Modern Hopfield network

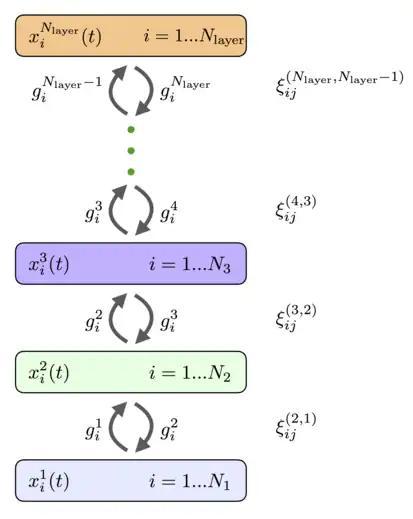
Fig.4 The connectivity diagram of the layered Hierarchical Associative Memory network. Each layer can have different number of neurons, different activation function, and different time scales. The feedforward weights and feedback weights are equal.

The neurons can be organized in layers so that every neuron in a given layer has the same activation function and the same dynamic time scale. If we assume that there are no horizontal connections between the neurons within the layer (lateral connections) and there are no skip-layer connections, the general fully connected network, reduces to the architecture shown in Fig.4. It has formula_68 layers of recurrently connected neurons with the states described by continuous variables formula_69 and the activation functions formula_70, index formula_71 enumerates the layers of the network, and index formula_4 enumerates individual neurons in that layer. The activation functions can depend on the activities of all the neurons in the layer. Every layer can have a different number of neurons formula_73. These neurons are recurrently connected with the neurons in the preceding and the subsequent layers. The matrices of weights that connect neurons in layers formula_71 and formula_75 are denoted by formula_76 (the order of the upper indices for weights is the same as the order of the lower indices, in the example above this means that the index formula_4 enumerates neurons in the layer formula_71, and index formula_79 enumerates neurons in the layer formula_75). The feedforward weights and the feedback weights are equal. The dynamical equations for the neurons' states can be written as \xi^{(A, A-1)}_{ij} g_j^{A-1} + \sum\limits_{j=1}^{N_{A+1}} \xi^{(A, A+1)}_{ij} g_j^{A+1} - x_i^A|}} with boundary conditions The main difference of these equations from the conventional feedforward networks is the presence of the second term, which is responsible for the feedback from higher layers. These top-down signals help neurons in lower layers to decide on their response to the presented stimuli. Following the general recipe it is convenient to introduce a Lagrangian function formula_81 for the formula_71-th hidden layer, which depends on the activities of all the neurons in that layer. The activation functions in that layer can be defined as partial derivatives of the Lagrangian With these definitions the energy (Lyapunov) function is given by \Big[ \sum\limits_{i=1}^{N_A} x_i^A g_i^A - L^{A}\Big] - \sum\limits_{A=1}^{N_\text{layer}-1} \sum\limits_{i=1}^{N_{A+1}} \sum\limits_{j=1}^{N_A} g_i^{A+1} \xi^{(A+1,A)}_{ij} g_j^A|}} If the Lagrangian functions, or equivalently the activation functions, are chosen in such a way that the Hessians for each layer are positive semi-definite and the overall energy is bounded from below, this system is guaranteed to converge to a fixed point attractor state. The temporal derivative of this energy function is given by \tau_A \sum\limits_{i,j=1}^{N_A} \frac{dx_j^A}{dt} \frac{\partial^2 L^{A}}{\partial x_j^{A} \partial x_i^{A}} \frac{dx_i^A}{dt} \leq 0|}}Thus, the hierarchical layered network is indeed an attractor network with the global energy function. This network is described by a hierarchical set of synaptic weights that can be learned for each specific problem.